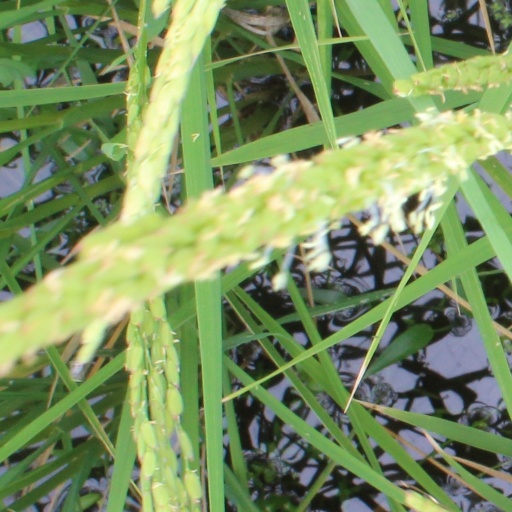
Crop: rice